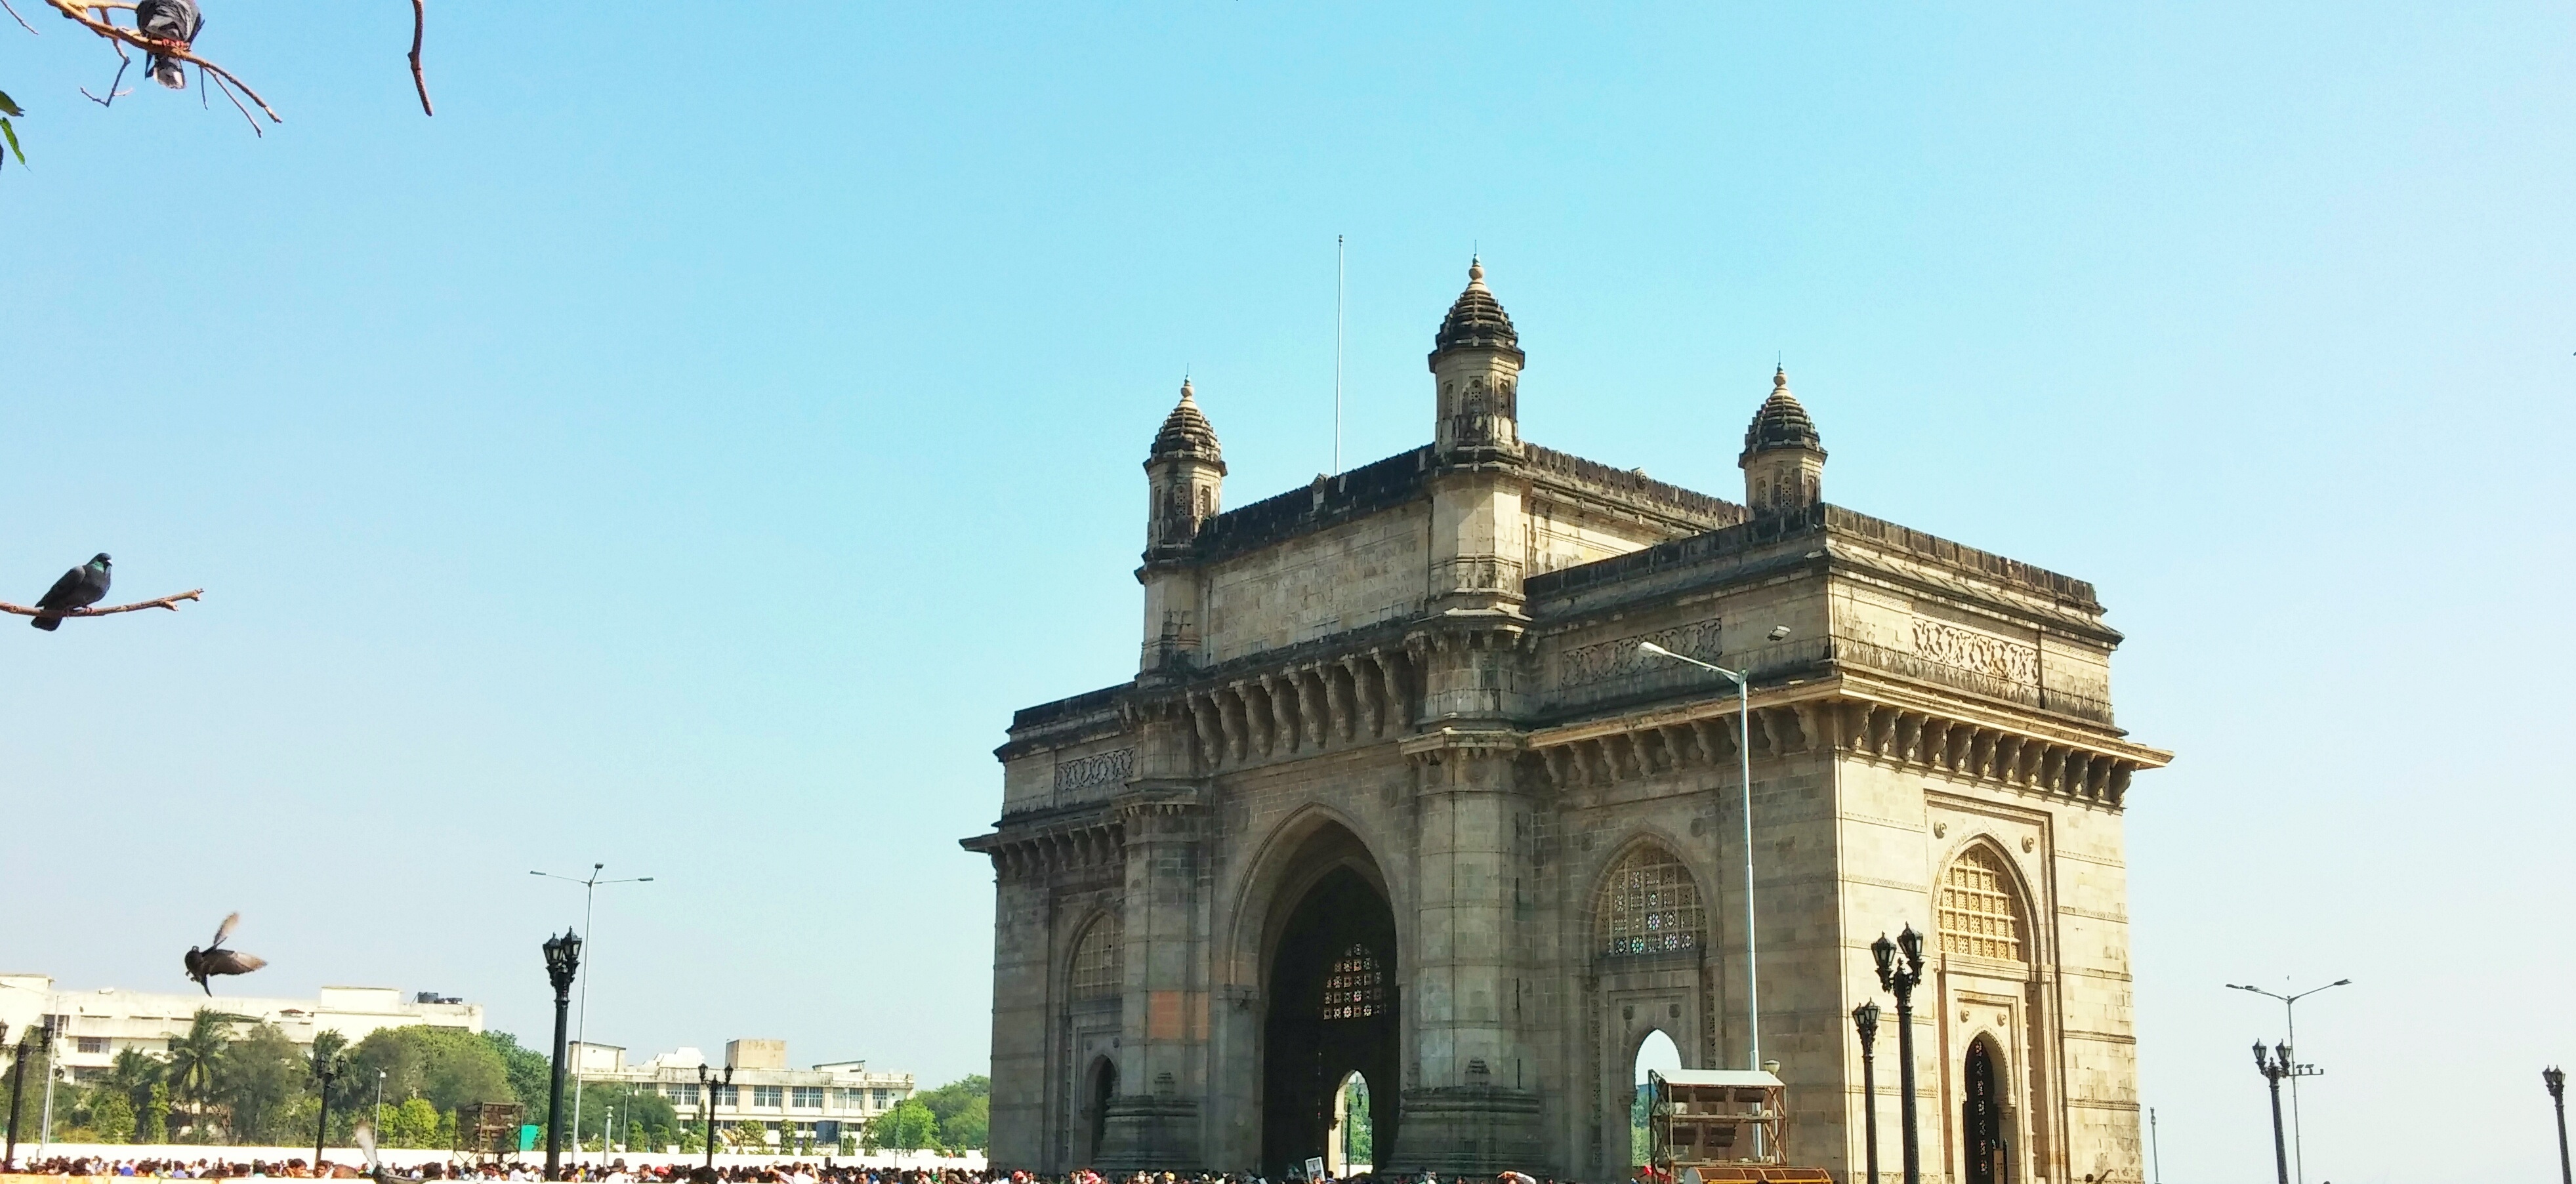
tower, plaza, landmark, cathedral, tourism, place of worship, spire, tours